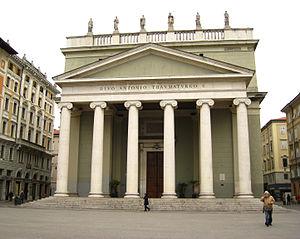
Le Grand Canal de Trieste est un canal navigable situé au cœur de Borgo Teresiano, au cœur de la ville, à mi-chemin entre la gare et la Piazza Unità d'Italia, avec son entrée par le bassin de San Giorgio del Porto Vecchio.
L'église Sant'Antonio Taumaturgo est une église catholique de la ville italienne de Trieste. Elle fut construite entre 1823 et 1849 dans un style néoclassique, selon le projet de l'architecte local Pietro Nobile. Elle fut consacrée en 1842. Elle est aujourd'hui la plus grande église catholique de Trieste. Dans la nef se trouvent les œuvres de nombreux peintres vénitiens et allemands des XVIIIᵉ et XIXᵉ siècles, dont la Visitation de la Vierge d'Alessandro Longhi et La Crucifixion de Joseph Ernst Tunner.